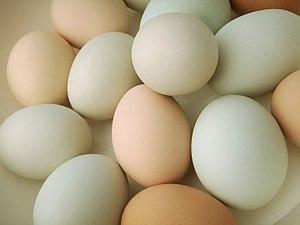
La dixième saison de Top Chef, est une émission de télévision franco-belge de téléréalité culinaire, diffusée sur M6 du 6 février 2019 au 8 mai 2019 et sur RTL-TVI du 11 février 2019 au 13 mai 2019. Elle est animée par Stéphane Rotenberg.